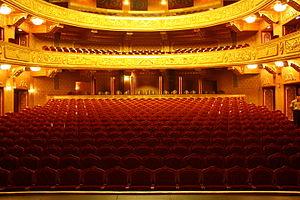
Le Théâtre national macédonien, abrégé en MNT, est le plus grand théâtre de la Macédoine du Nord. Il se trouve à Skopje, la capitale du pays, au bord du Vardar et face à la place de Macédoine.